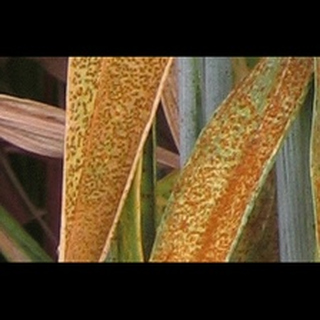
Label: wheat_brown_rust